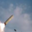
Label: rocket